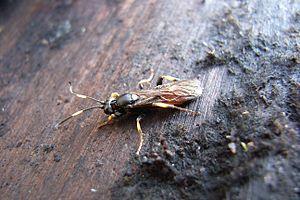
Ichneumon est un genre d'insectes hyménoptères de la famille des Ichneumonidae, famille qui comprend environ 25 000 espèces décrites, soit plus que toute autre famille d'hyménoptères. De nombreuses espèces sont présentes en Europe.